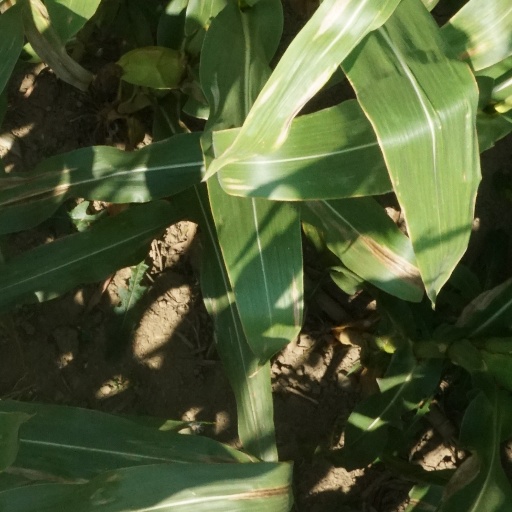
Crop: maize; corn